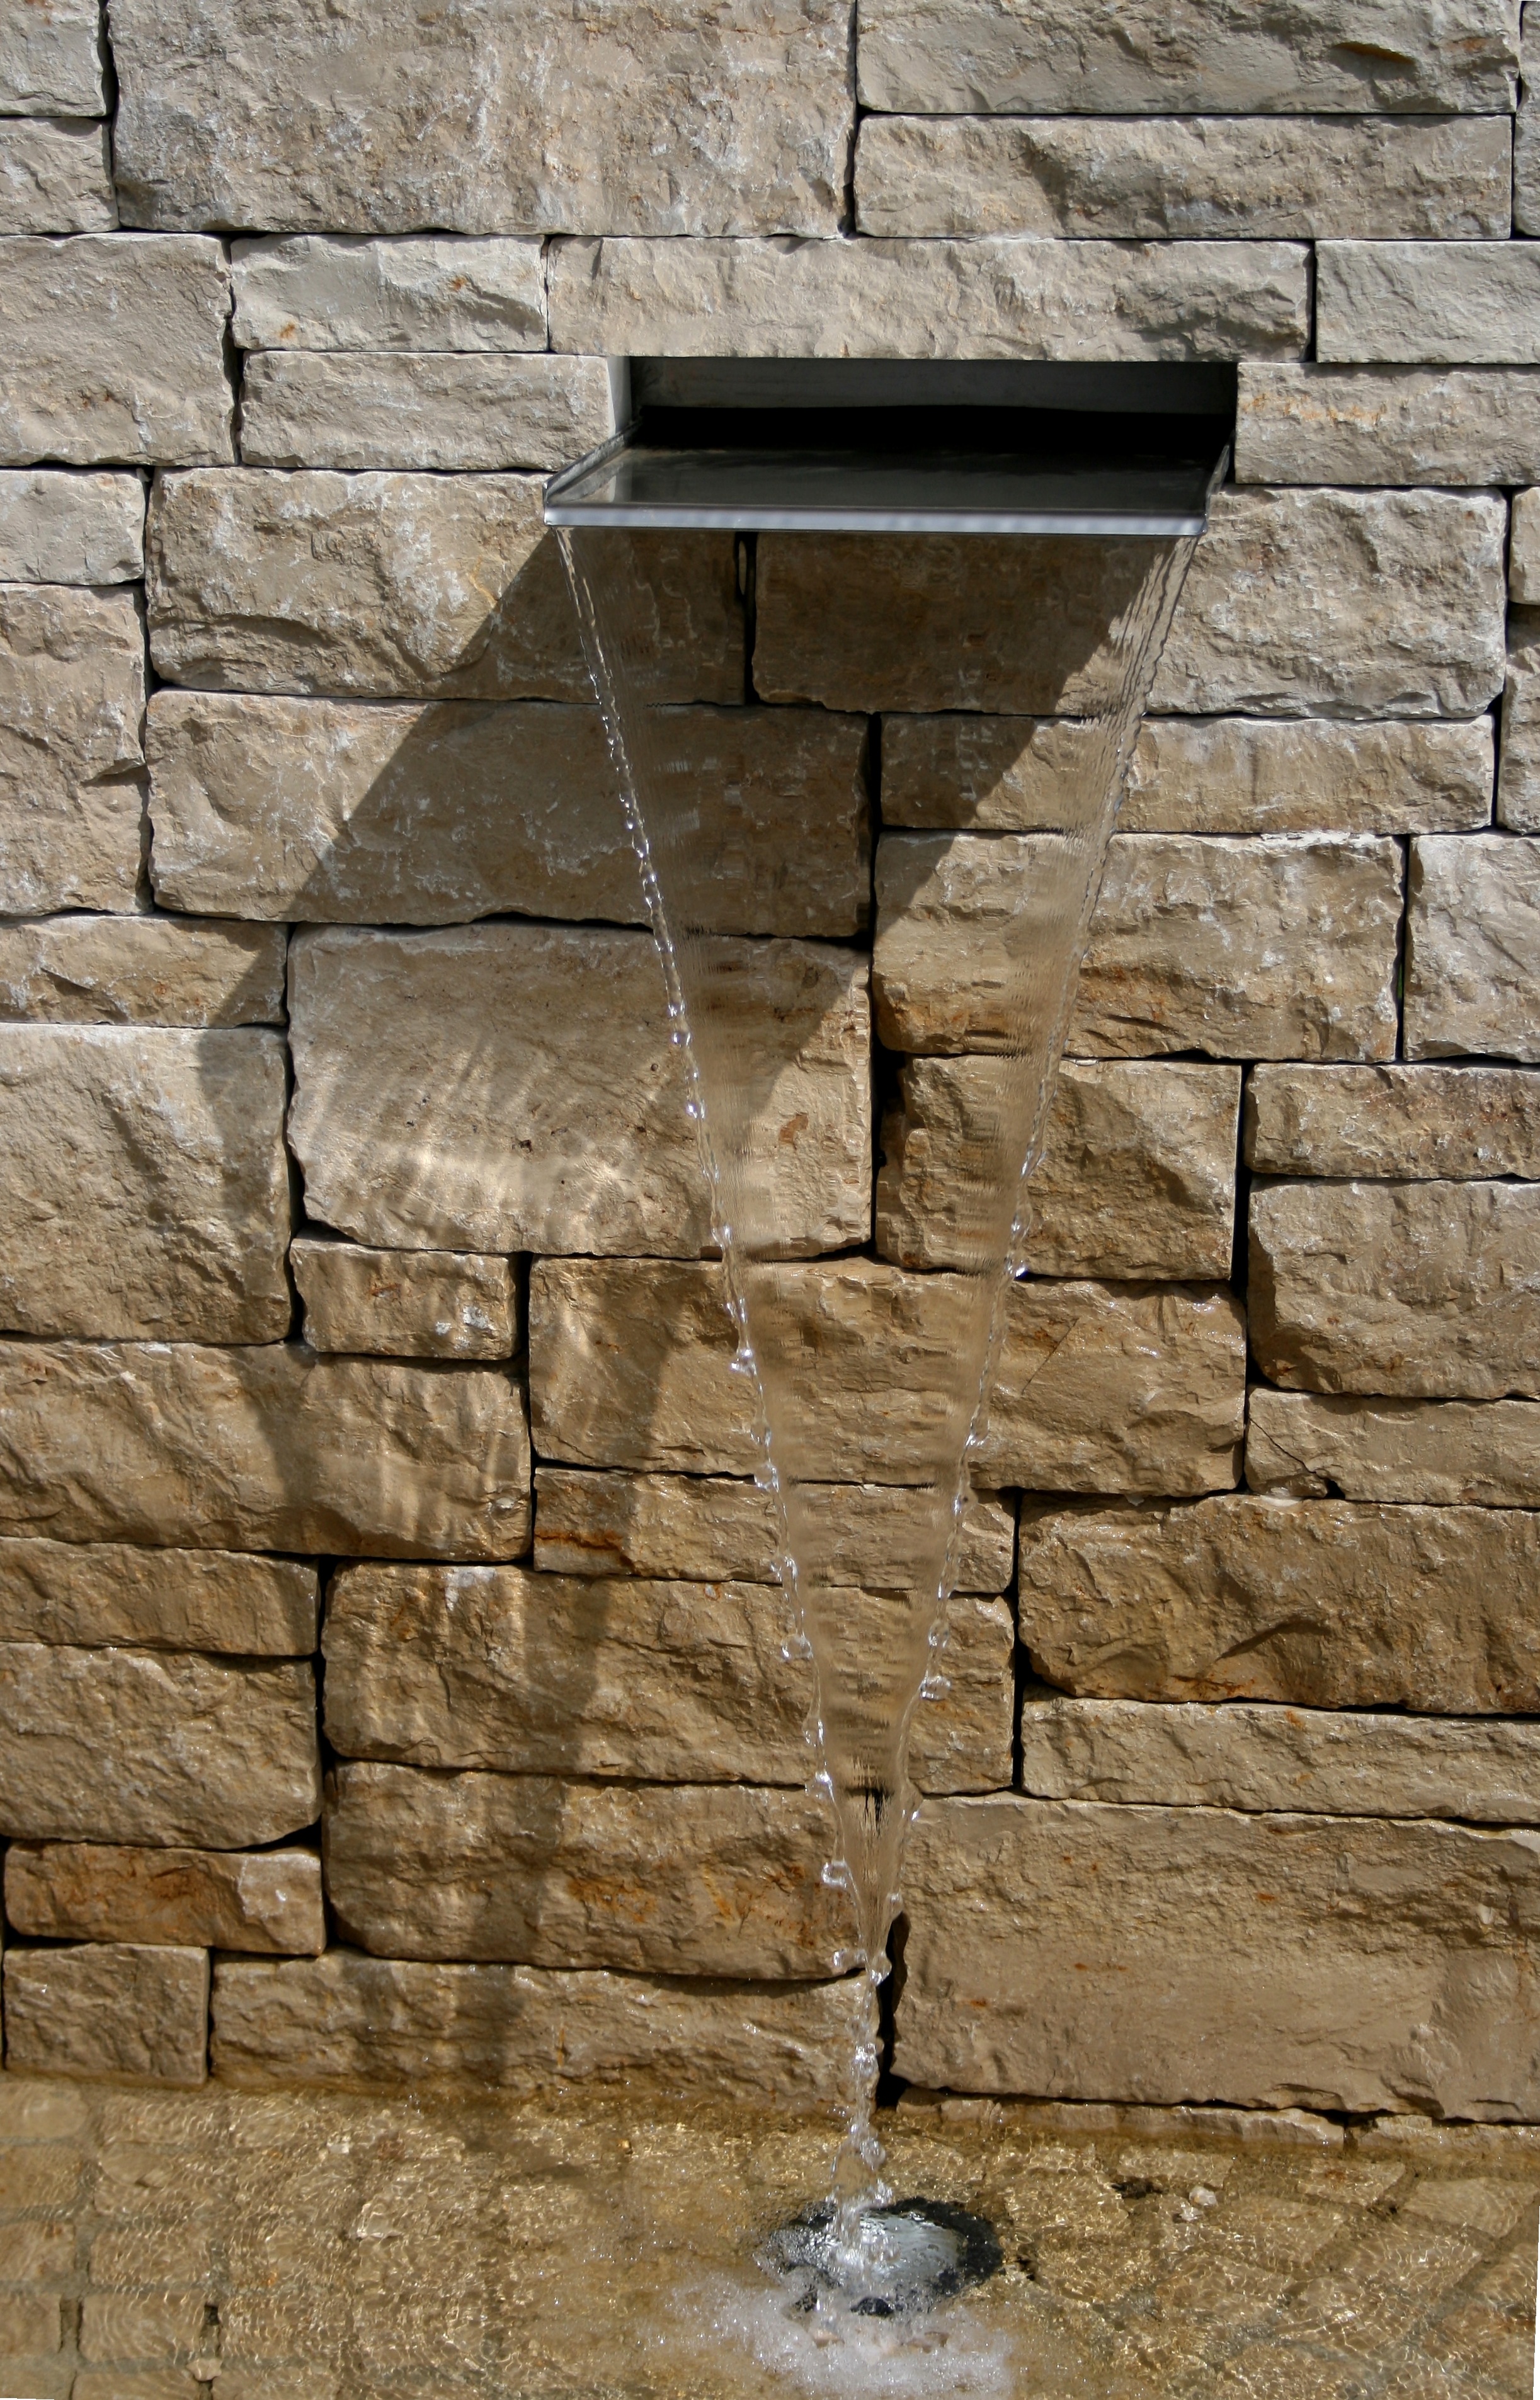
water, rock, structure, wood, wet, wall, stone, flow, stone wall, brick, material, water fountain, temple, ruins, fountain, wells, garden wall, stone basin, decorative fountains, ancient history